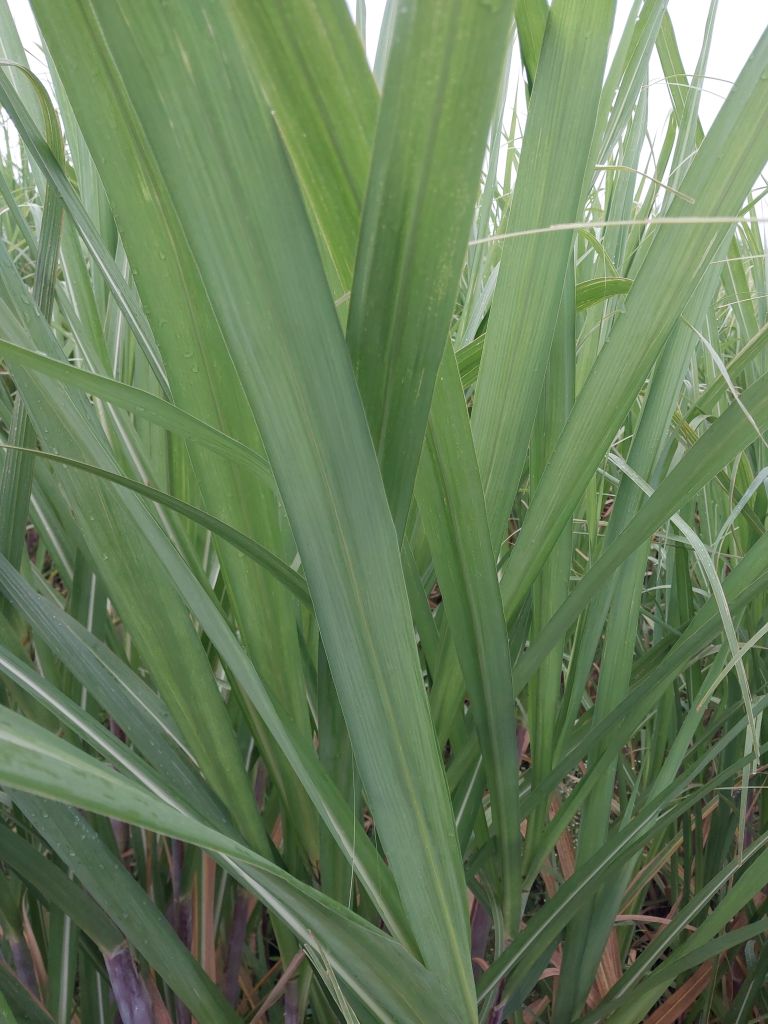
Label: Healthy